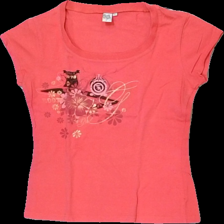
View: front
Type: T-shirt
Category: Ladies
Brand: Not in the list
Brand text on label: botcha
Colors: Pink, Purple, Brown
Material: 100% cotton
Pattern: Floral print
Cut: Regular
Size: L
Season: All
Damage location: middle center
Price range: 50-100
Recommended usage: Reuse
Description: rosa t-shirt med blommor och text på